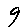
Label: 9